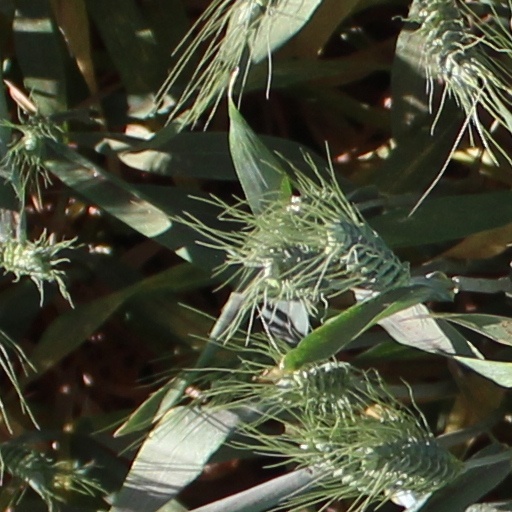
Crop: wheat